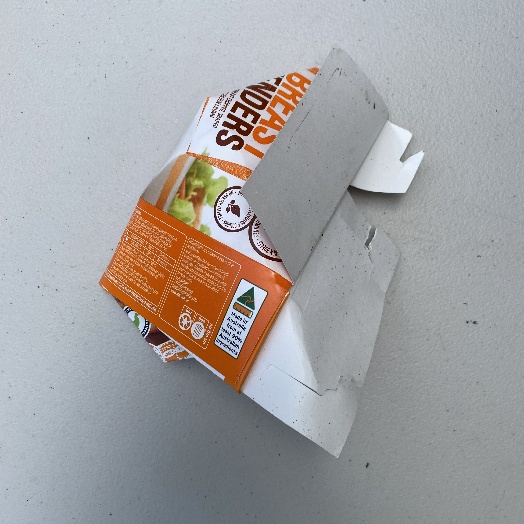
Label: Cardboard